Pinapaitan

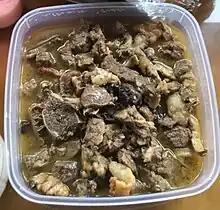
Stew of goat meat and offals

' or papaitan""' ( "to [make] bitter") is a Filipino-Ilocano stew made with goat meat and offal and flavored with its bile, chyme, or cud (also known as ). This gives the stew its signature bitter flavor profile or "" (lit. "bitter"), a flavor profile commonly associated with Ilocano cuisine. Similar to other Ilocano meat dishes, does not contain any vegetables other than those used for flavoring.